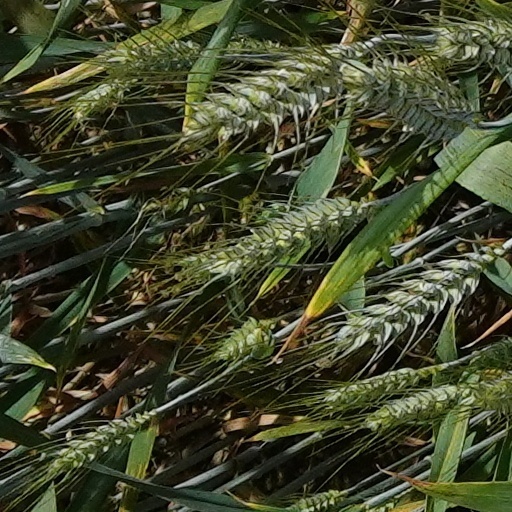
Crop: wheat